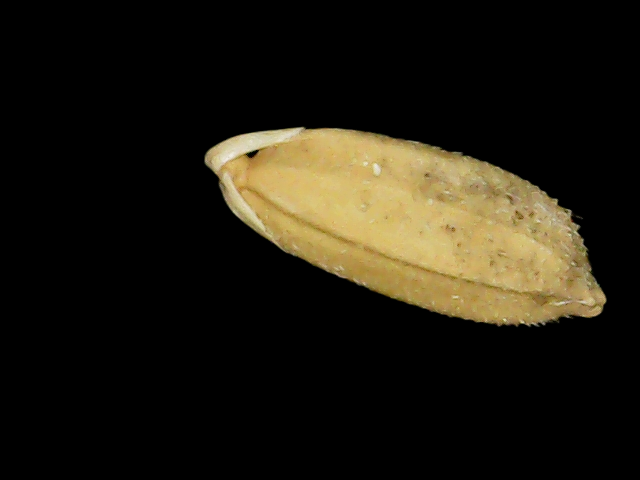
Rice variety: Binadhan10